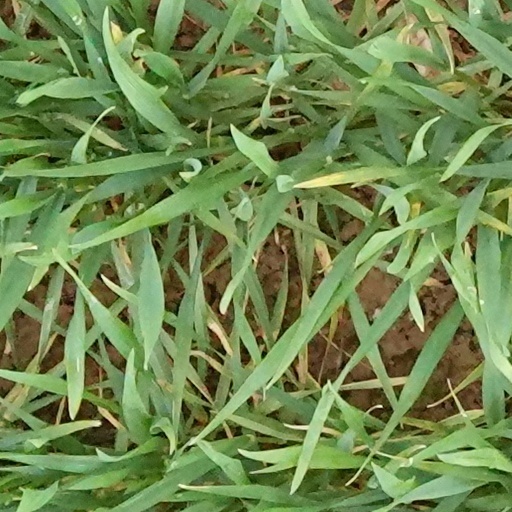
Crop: wheat